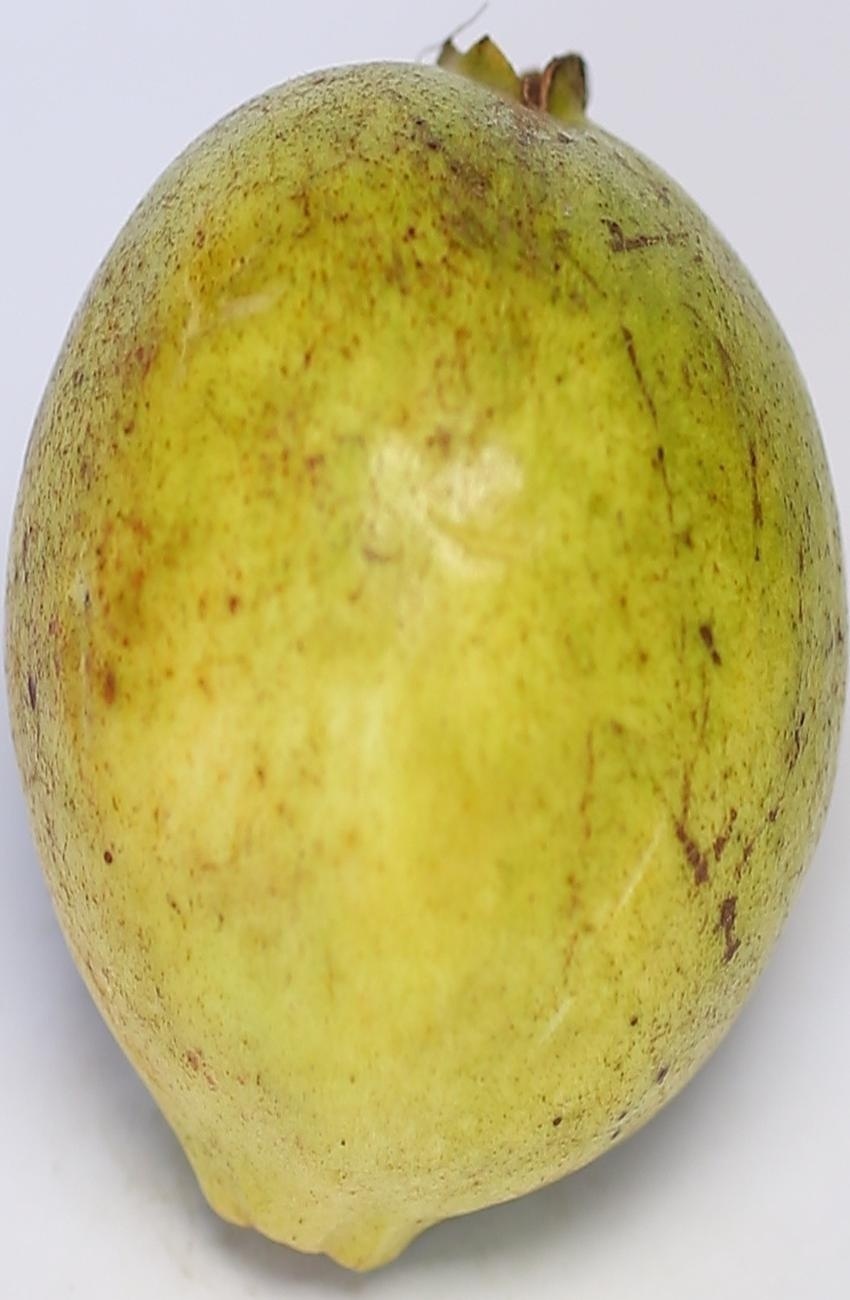
Maturity: mature-green
Variety: riyali